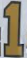
Number: 1